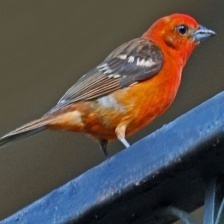
Species: FLAME TANAGER
Scientific name: PIRANGA BIDENTATA